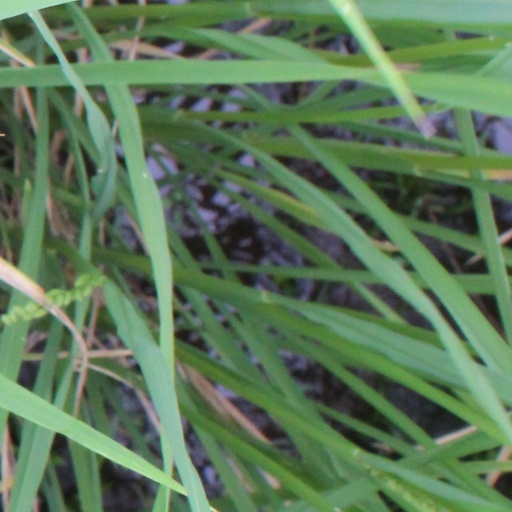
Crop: rice